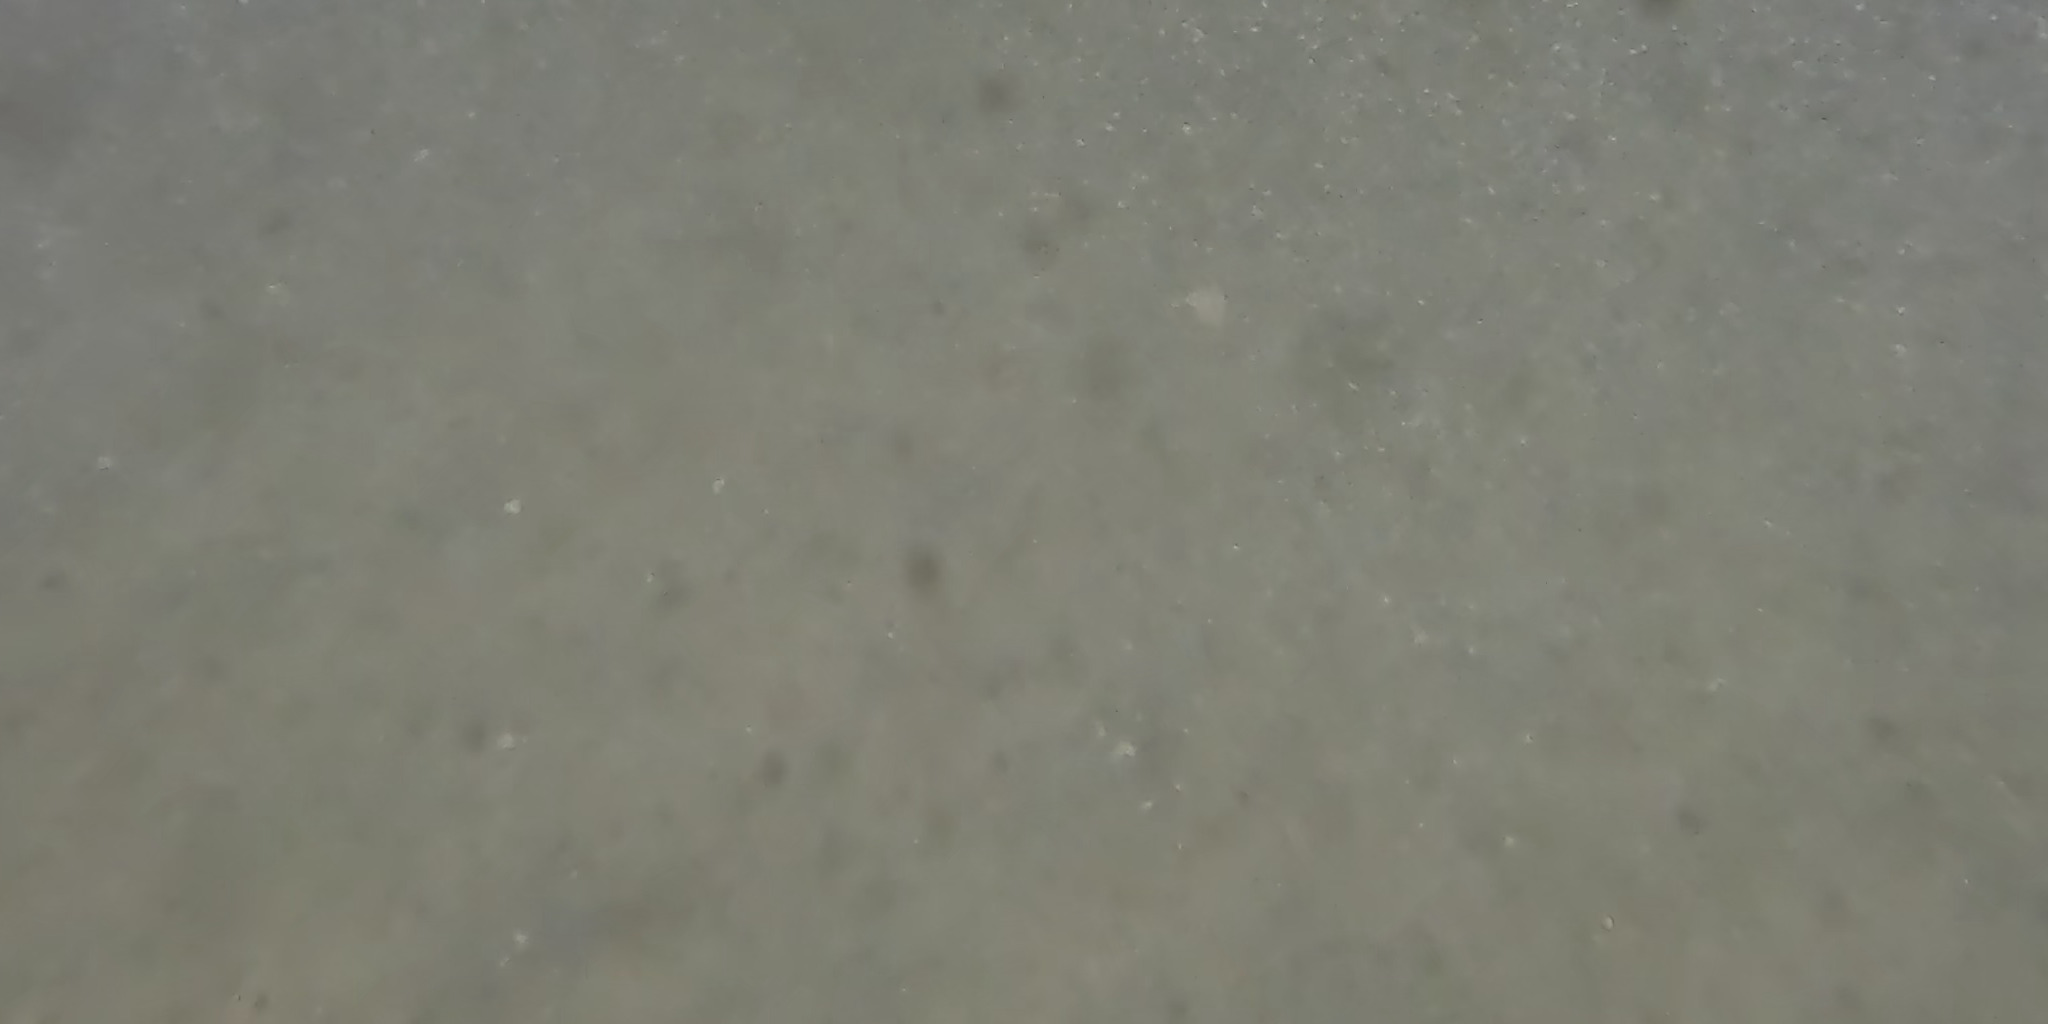
Seabed habitat: bad